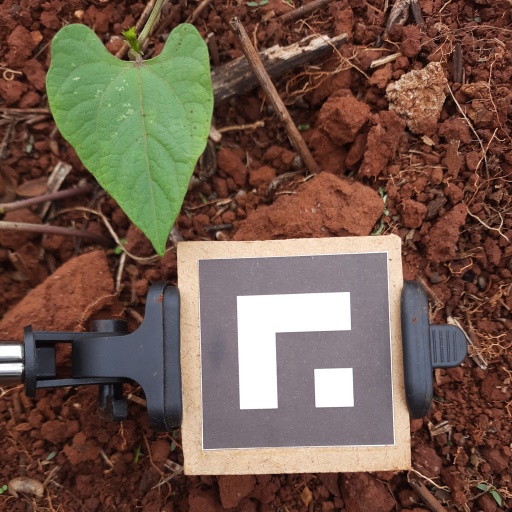
Observations: flat surface, no eating holes, with soild dust, under shade